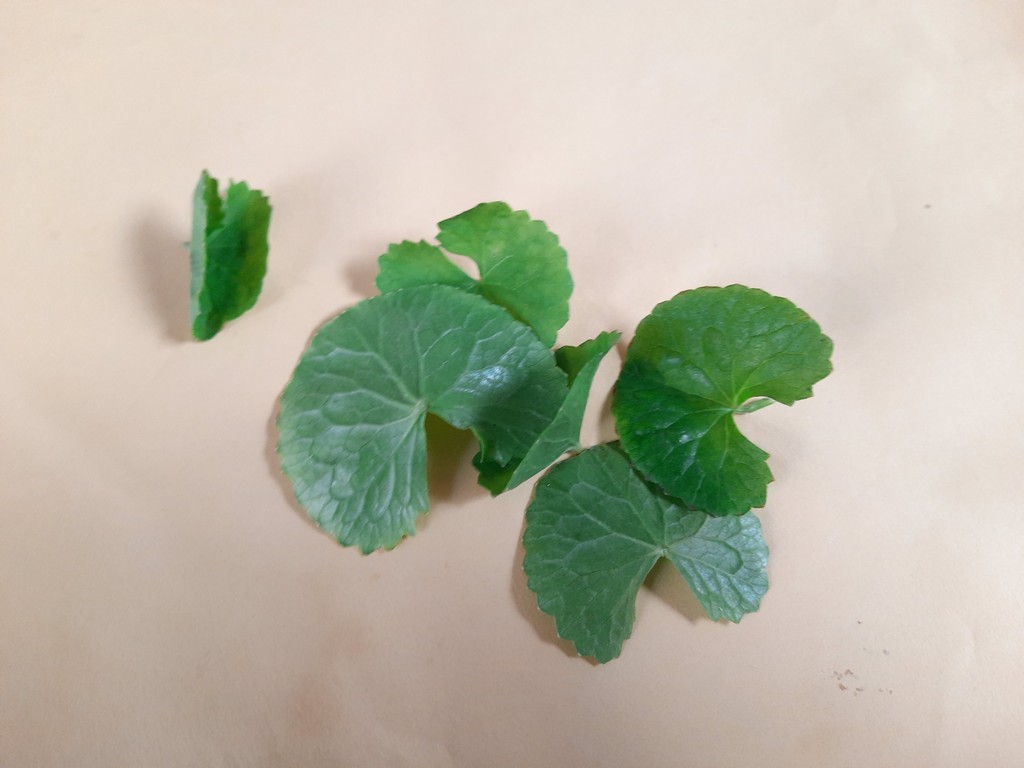
Label: Healthy